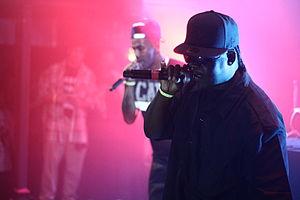
South Central Cartel est un groupe de hip-hop américain, originaire de Los Angeles, en Californie. Il est à l'origine de certains tubes comme U Gotta Deal Wit Dis, Pops Was a Rolla, Ya Getz Clowned, Gang Stories, Servin 'Em Heat, Knocc on Wood et All Day Everyday. En 2011, le groupe revient avec la publication d'un douzième album, Concrete Jungle, Vol. 1.